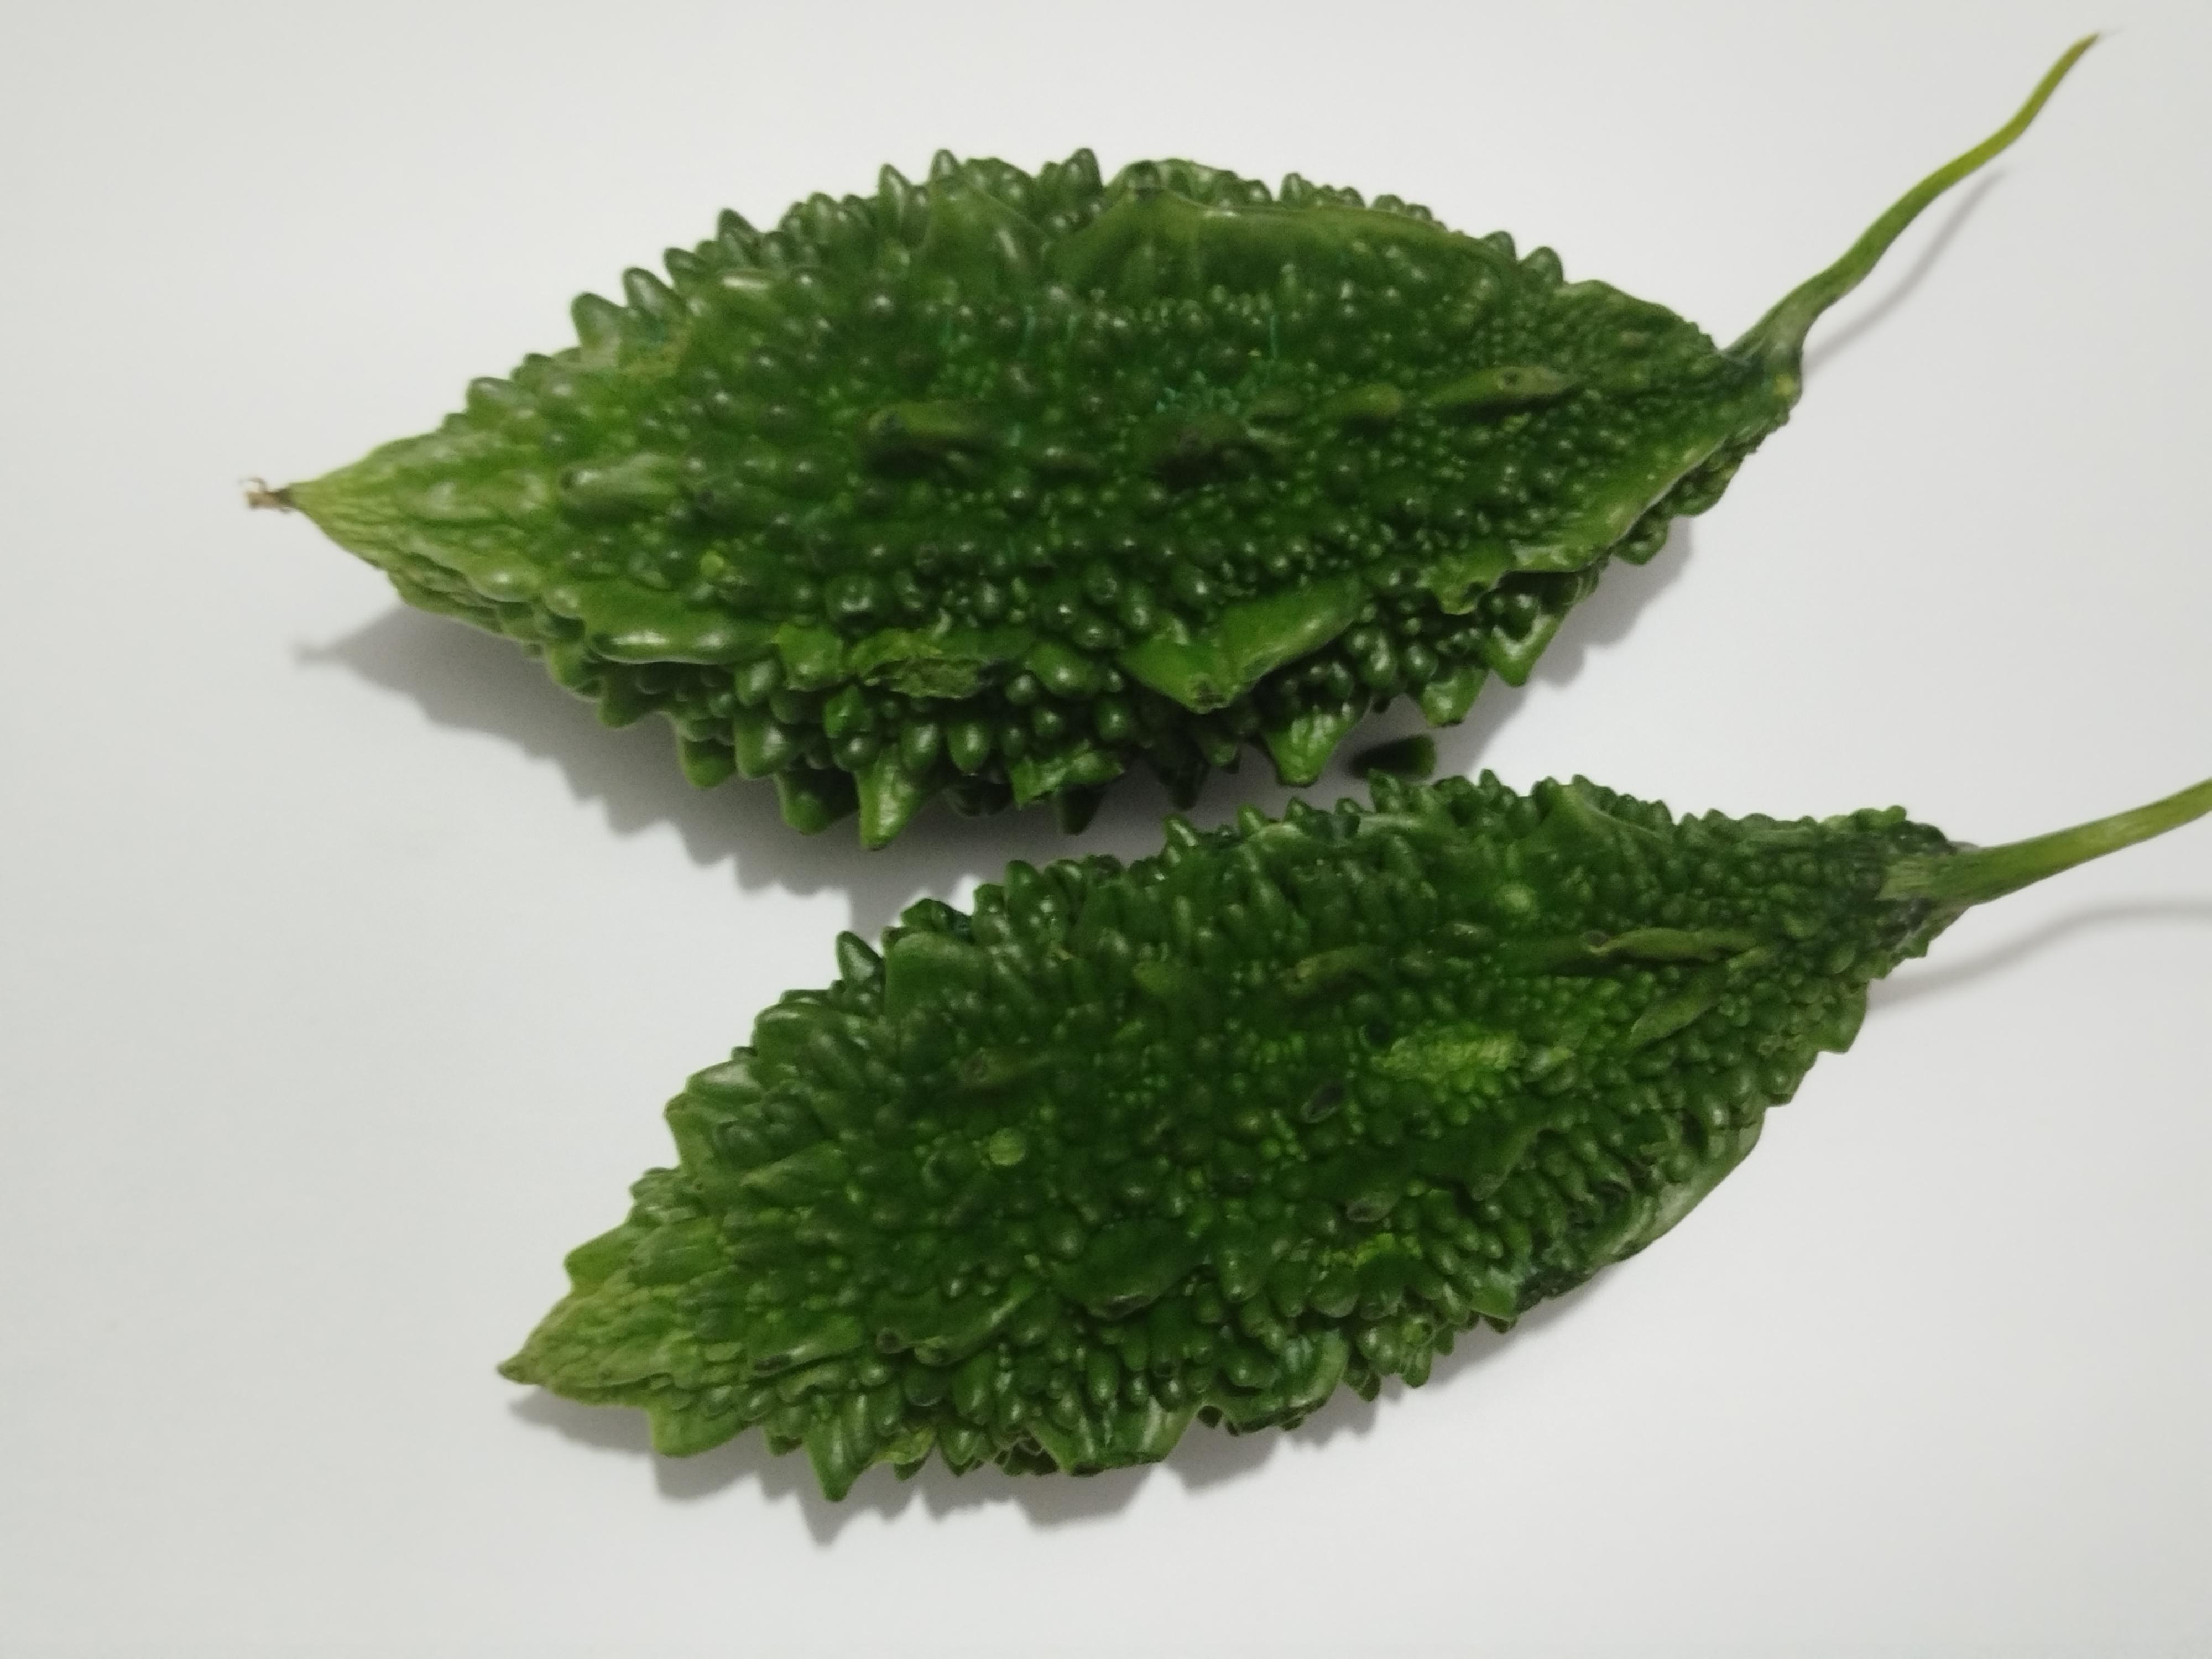
Label: Bitter melon